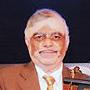
Age: 75